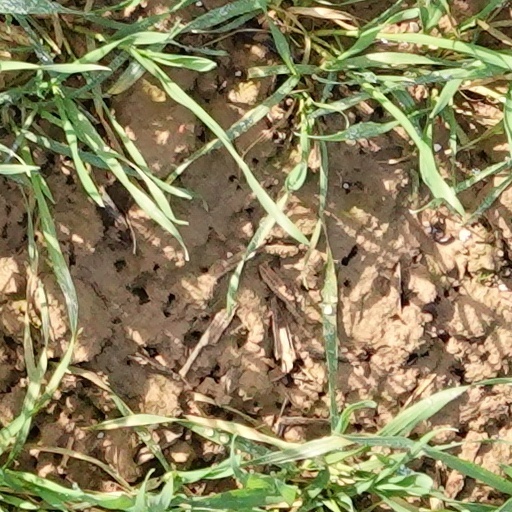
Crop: wheat